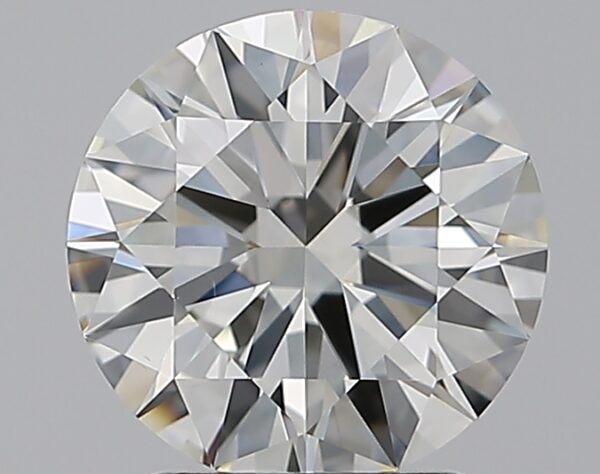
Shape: round
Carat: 2.01
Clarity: VS1
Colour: J
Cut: EX
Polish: EX
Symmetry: EX
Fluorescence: N
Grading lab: GIA
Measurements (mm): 8.18 x 8.23 x 4.9